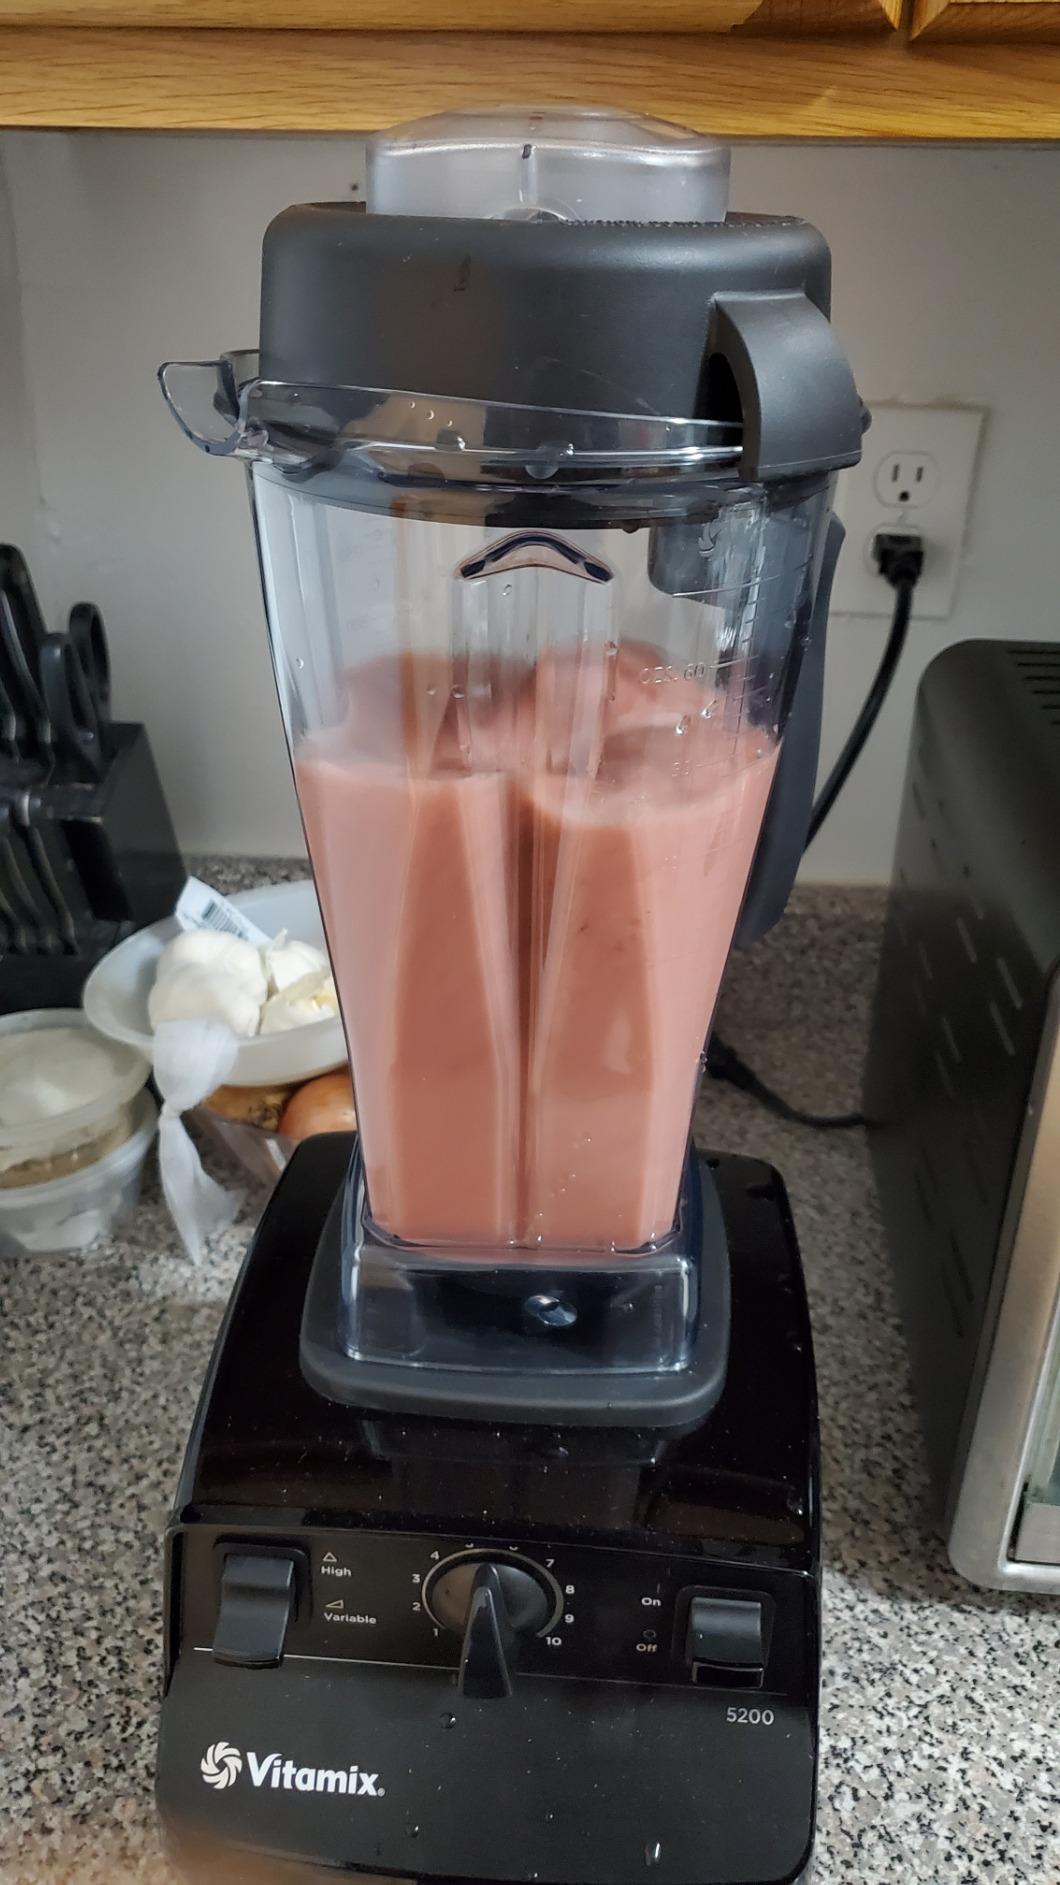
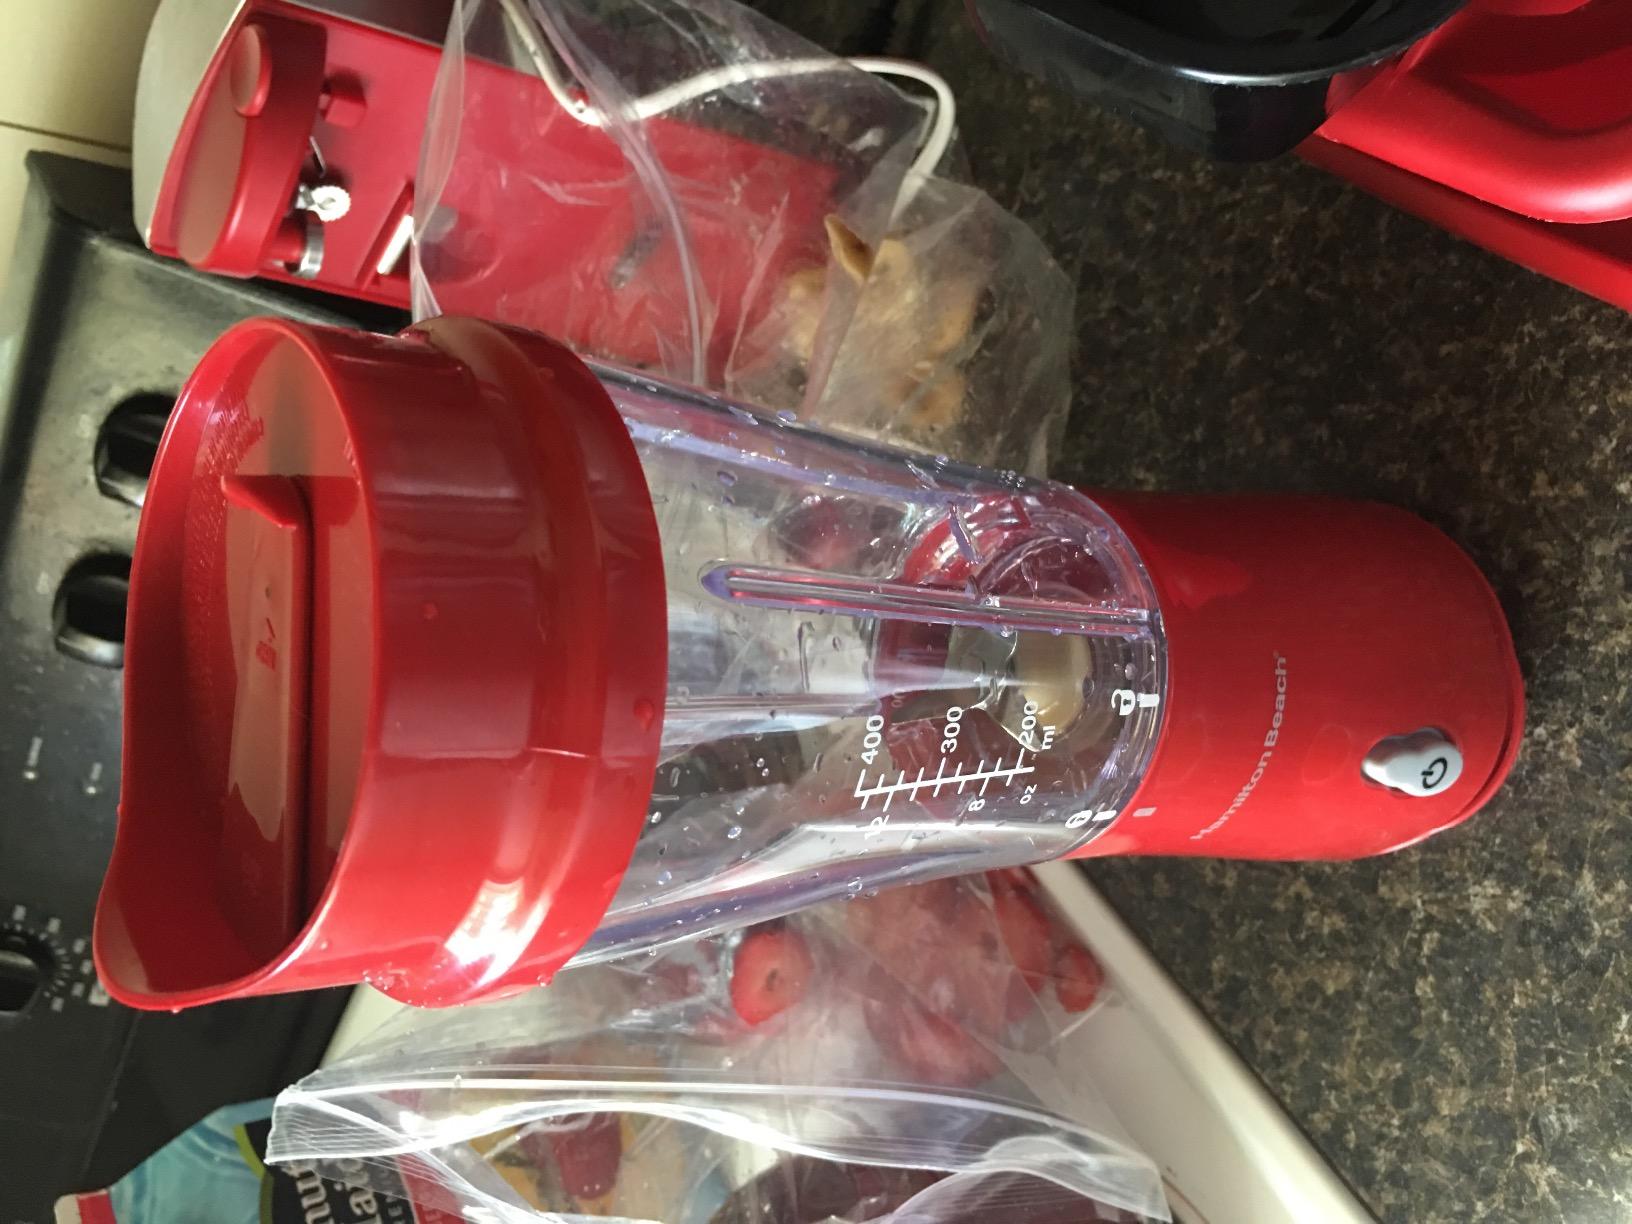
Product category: items_blender
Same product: no